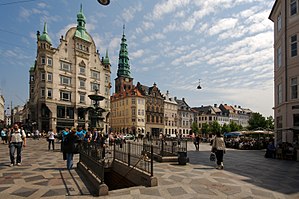
Strøget (København)
Strøget, Amagertorv
Strøget er en berømt gågade i Indre By København, der fører fra Rådhuspladsen til Kongens Nytorv og har en længde af ca. 1,1 km. Strøget er fællesbetegnelsen for strækningen, der omfatter de fem gader Frederiksberggade, Nygade, Vimmelskaftet, Amagertorv og Østergade.